Italian submarine Gondar

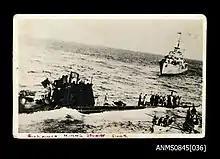
Evacuation of the "Gondar"

With sinking of "Gondar", the British intelligence noted the three cylinders on the deck of the submarine, and a presence of numerous divers among the crew. That raised questions about existence of special units in Regia Marina responsible for penetration into enemy ports.